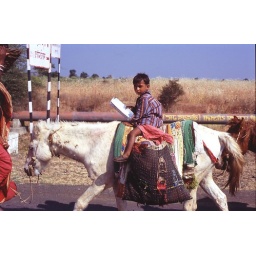
These people had been walking for days to get to the market in Bharanpur